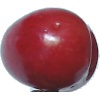
Label: Cherry 2